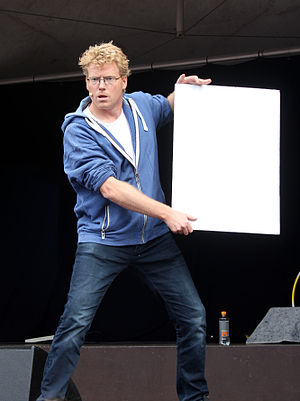
Sebastian Klein
Her optræder han foran 300 børn, ved Nicolai, til Kolding Kulturnat 2014.
Sebastian Klein er en dansk tv-vært og optræder med forskellige shows. Her optræder han foran 300 børn, ved Nicolai, til Kolding Kulturnat 2014.
Sebastian Klein er en dansk skuespiller, tv-vært, foredragsholder og forfatter.